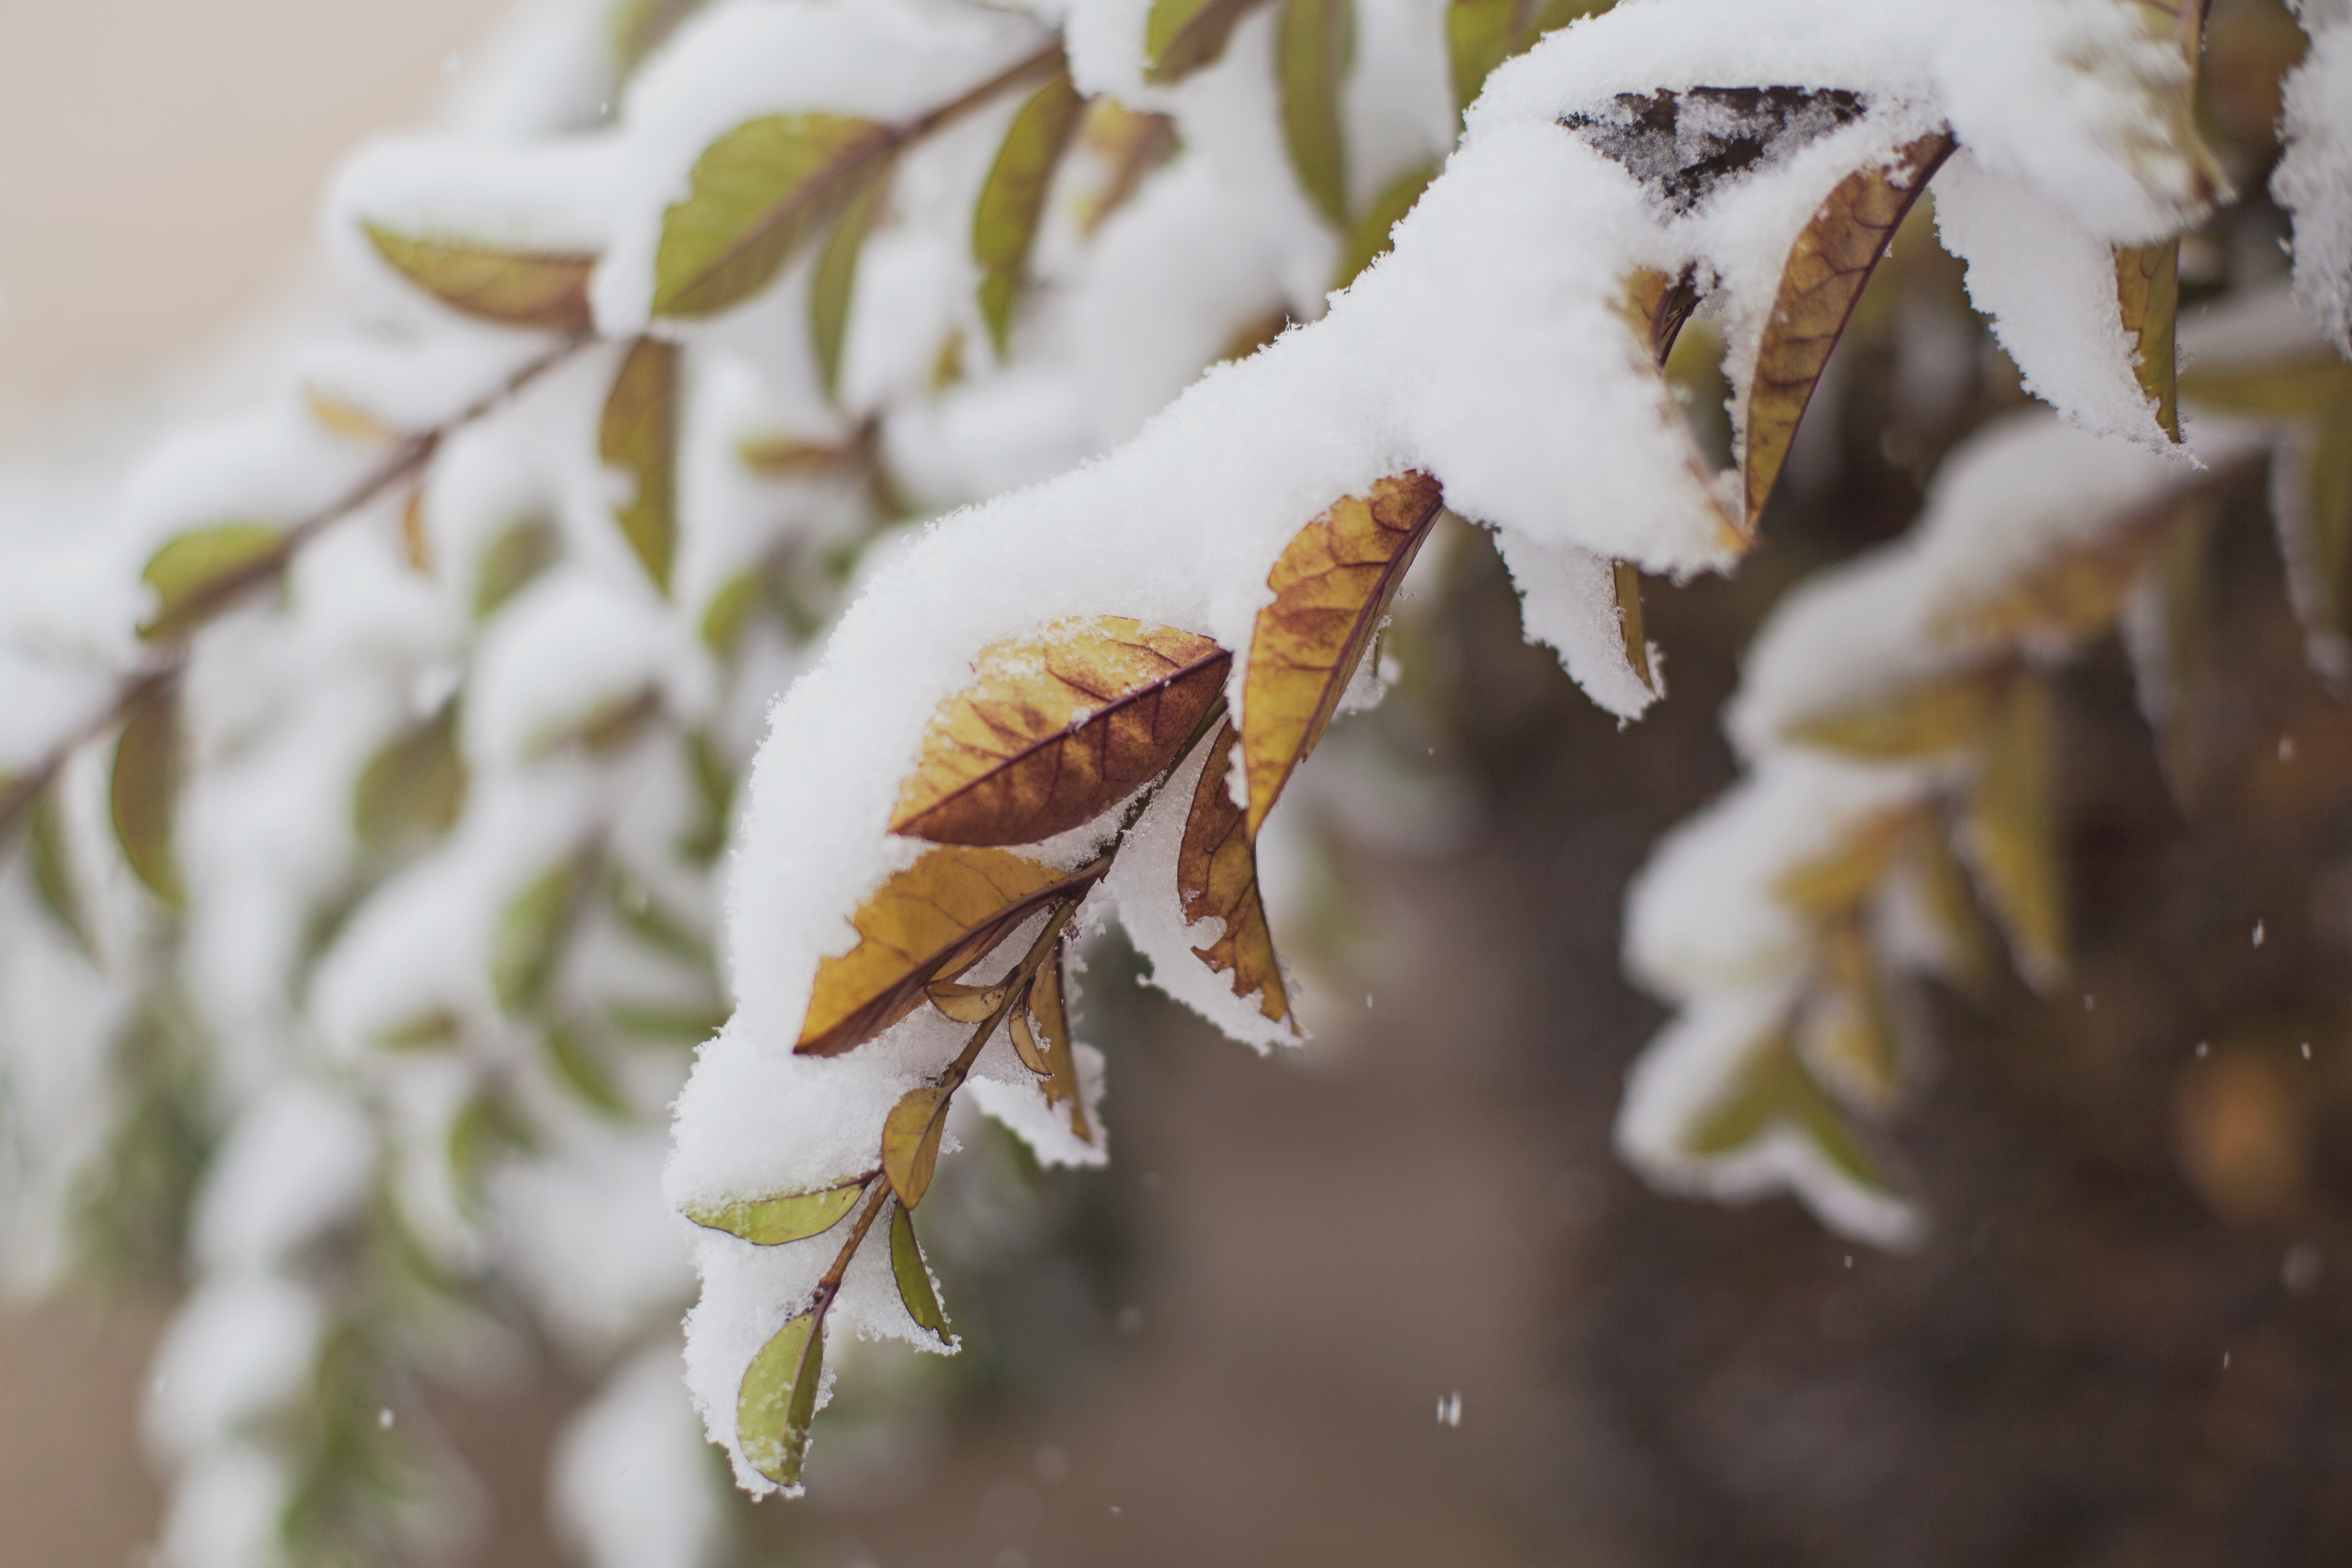
tree, nature, branch, blossom, snow, winter, plant, white, photography, leaf, flower, frost, spring, autumn, botany, flora, season, twig, close up, macro photography, woody plant